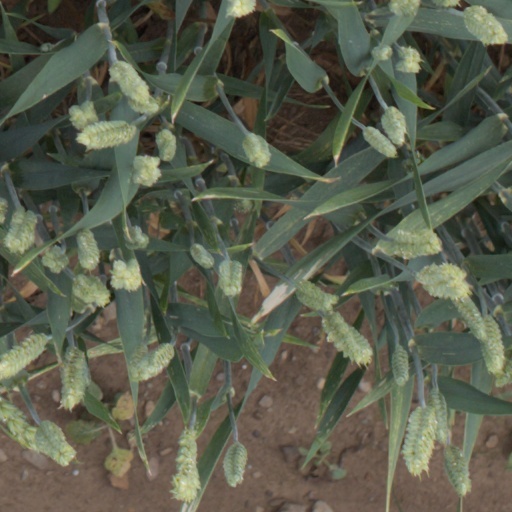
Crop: wheat